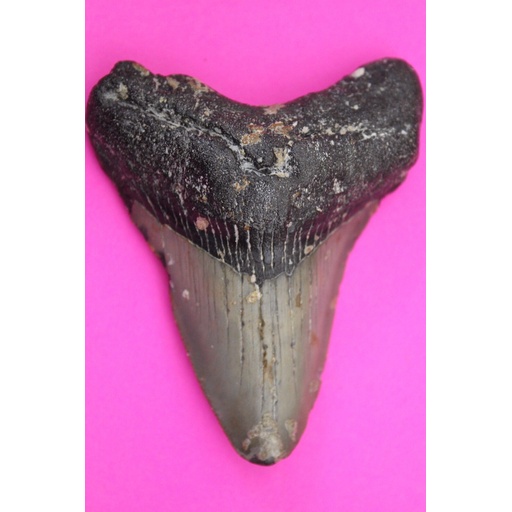
Authentic Megadolon Shark Tooth 2.98 Inch 61 Grams Fossil Dinosaur Girl COA M45
More from this Seller You will receive the exact same item in the pictures Return Policy I offer a 30 day no questions asked return policy with free return shipping. Satisfaction Guaranteed or your money back About the Seller With over 25 years of collecting and more than 235,000 SOLD listings on eBay, I specialize in rare coins and authentic ancient artifacts. United Sates Shipping All orders are shipped out the next business day following payment. All items are shipped via USPS with tracking. International Shipping I use Ebay's International shipping program EXCLUSIVELY for all shipments outside the United States. Authenticity Guarantee All items I sell are guaranteed to be authentic or your money back. This artifact complies with all state, federal, and international laws, treaties, and regulations concerning the purchase, sell of, import and export of, and ownership of cultural items. This item has been legally imported into the United states and is legal to sell in the United States. This is NOT considered a historical grave item as per conversation with Ebay's listing policy team at 7:30 PM on June 8th, 2024
Brand: Dino Girl
Category: Arts & Entertainment > Hobbies & Creative Arts > Collectibles > Rocks & Fossils > Fossils